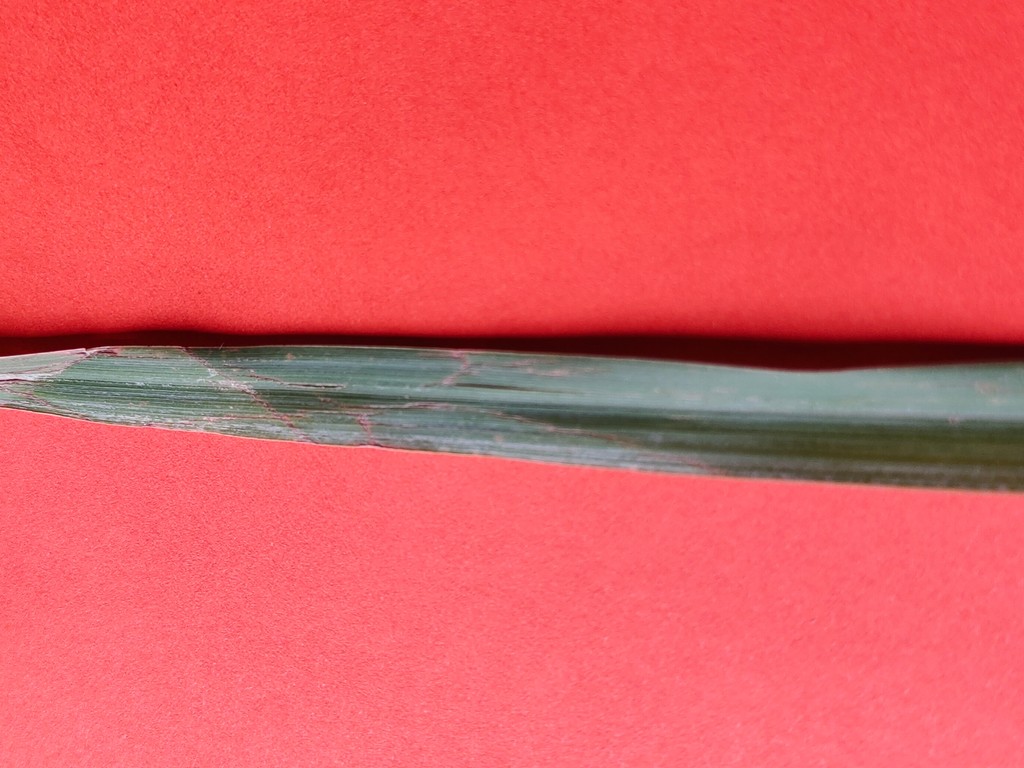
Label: Unhealthy